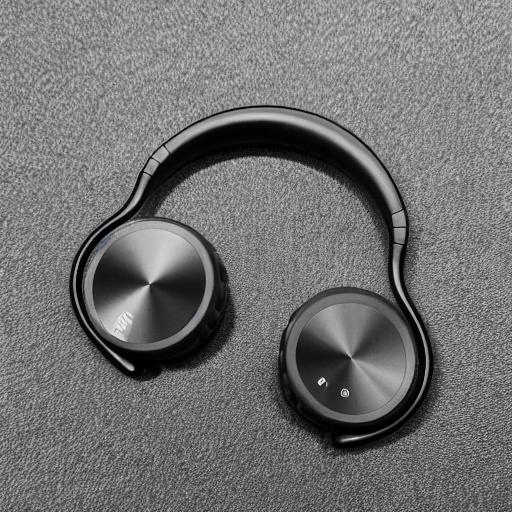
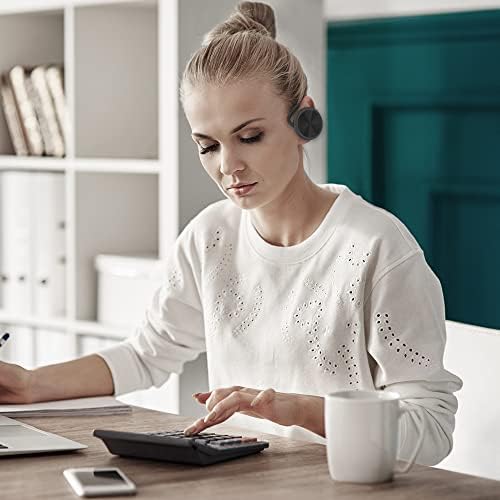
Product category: headphones
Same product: no